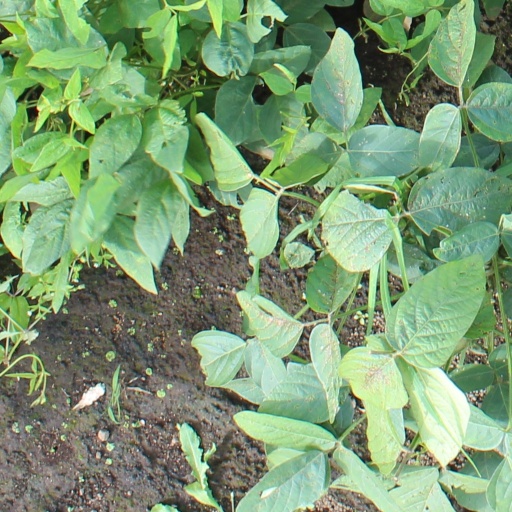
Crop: soybean